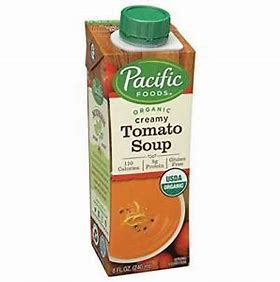
Waste category: cardboard